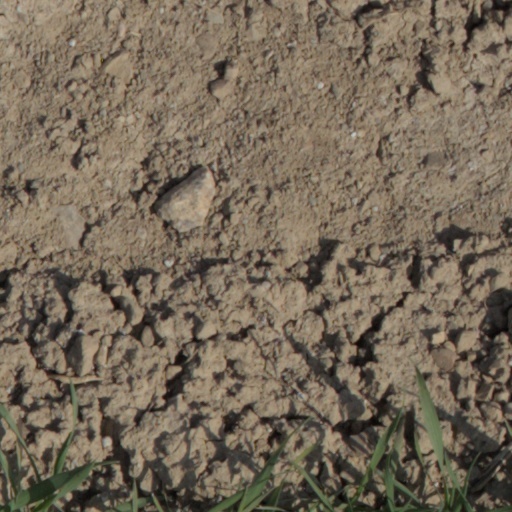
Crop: wheat